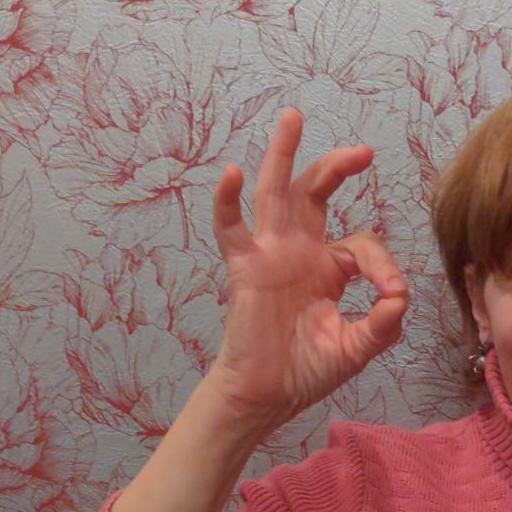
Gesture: ok